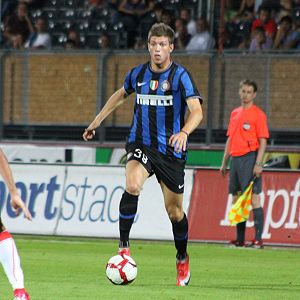
Davide Santon
Davide Santon er en italiensk fodboldspiller, der spiller som wingback for Serie A holdet Inter.